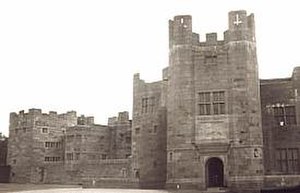
Borge og slotte i England / Devon
Denne liste over borge og slotte i England er ikke en liste over alle bygninger og steder, hvor ordet ”castle” indgår i navnet eller en liste over bygninger, som er en borg i middelalderlig henseende. Det er heller ikke en liste over alle borge og slotte, der nogensinde er bygget i England: Mange er forsvundet sporløst, men er hovedsageligt en liste over bygninger og ruiner. De bygninger, som er bevaret, er alle blevet ændret i løbet af historien.